Venetian lira

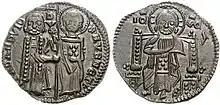
Silver grosso of Francesco Dandolo, 1328–1339

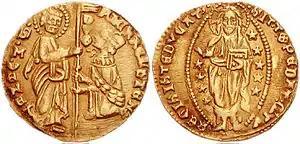
Gold ducat (zecchino) of doge Michele Steno, 1400–1413

The Venetian grosso then became Venice's most important silver coin from the 13th to 15th centuries. It contained 2.1 g fine silver and was valued in 1200 CE at 26 "denari piccoli", increasing to 48 "piccoli" by 1350. The "lira di grossi" was then invented as a monetary unit equal to 240 "grossi" and increasing in value from 26 to 48 "lire piccole".